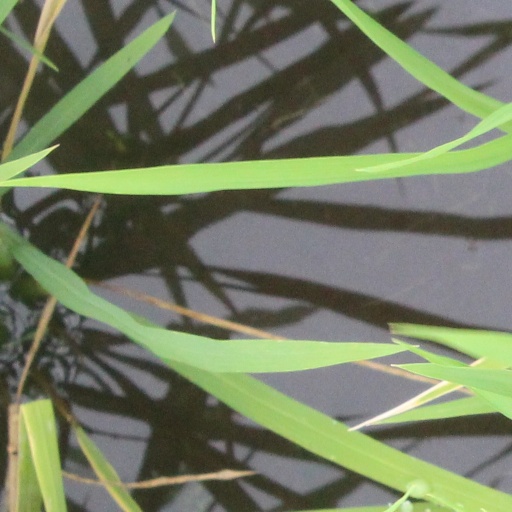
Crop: rice